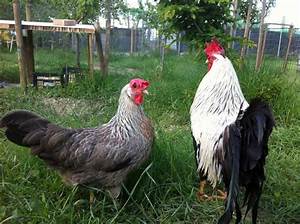
Label: gallina